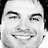
Emotion: happy